Bambi and Her Pink Gun

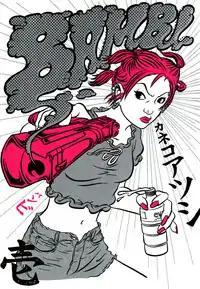
Cover of the first volume of "Bambi"

is a manga series by Atsushi Kaneko. It centers on a sixteen-year-old girl named Bambi, who has kidnapped a young boy from a crazy vampire star and is taking him back to the 'Old Men'. The story is extremely violent, with every new scene taking on a different look and feel (Western, Latino, the 40s, traditional Japanese, etc.)